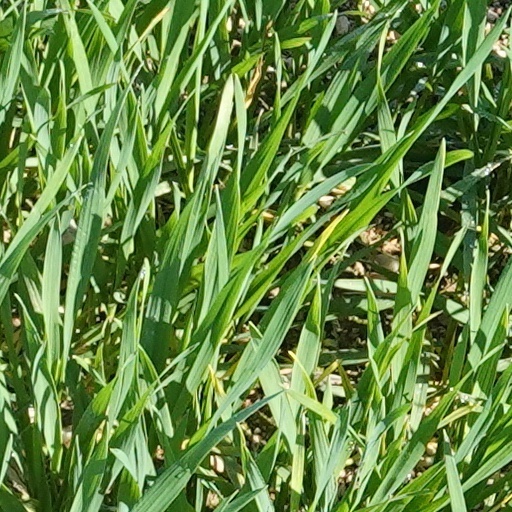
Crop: wheat